Helen Delich Bentley

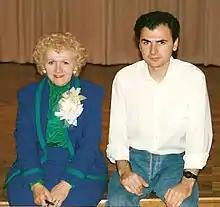
Helen Delich Bentley with Serbian poet and journalist Dejan Stojanović in 1993

Bentley was not a candidate for reelection to the 104th Congress in 1994, but was an unsuccessful candidate for nomination for Governor of Maryland. Despite an endorsement from the incumbent Democratic governor William Donald Schaefer, she was defeated in the Republican primary by the more conservative Ellen Sauerbrey.